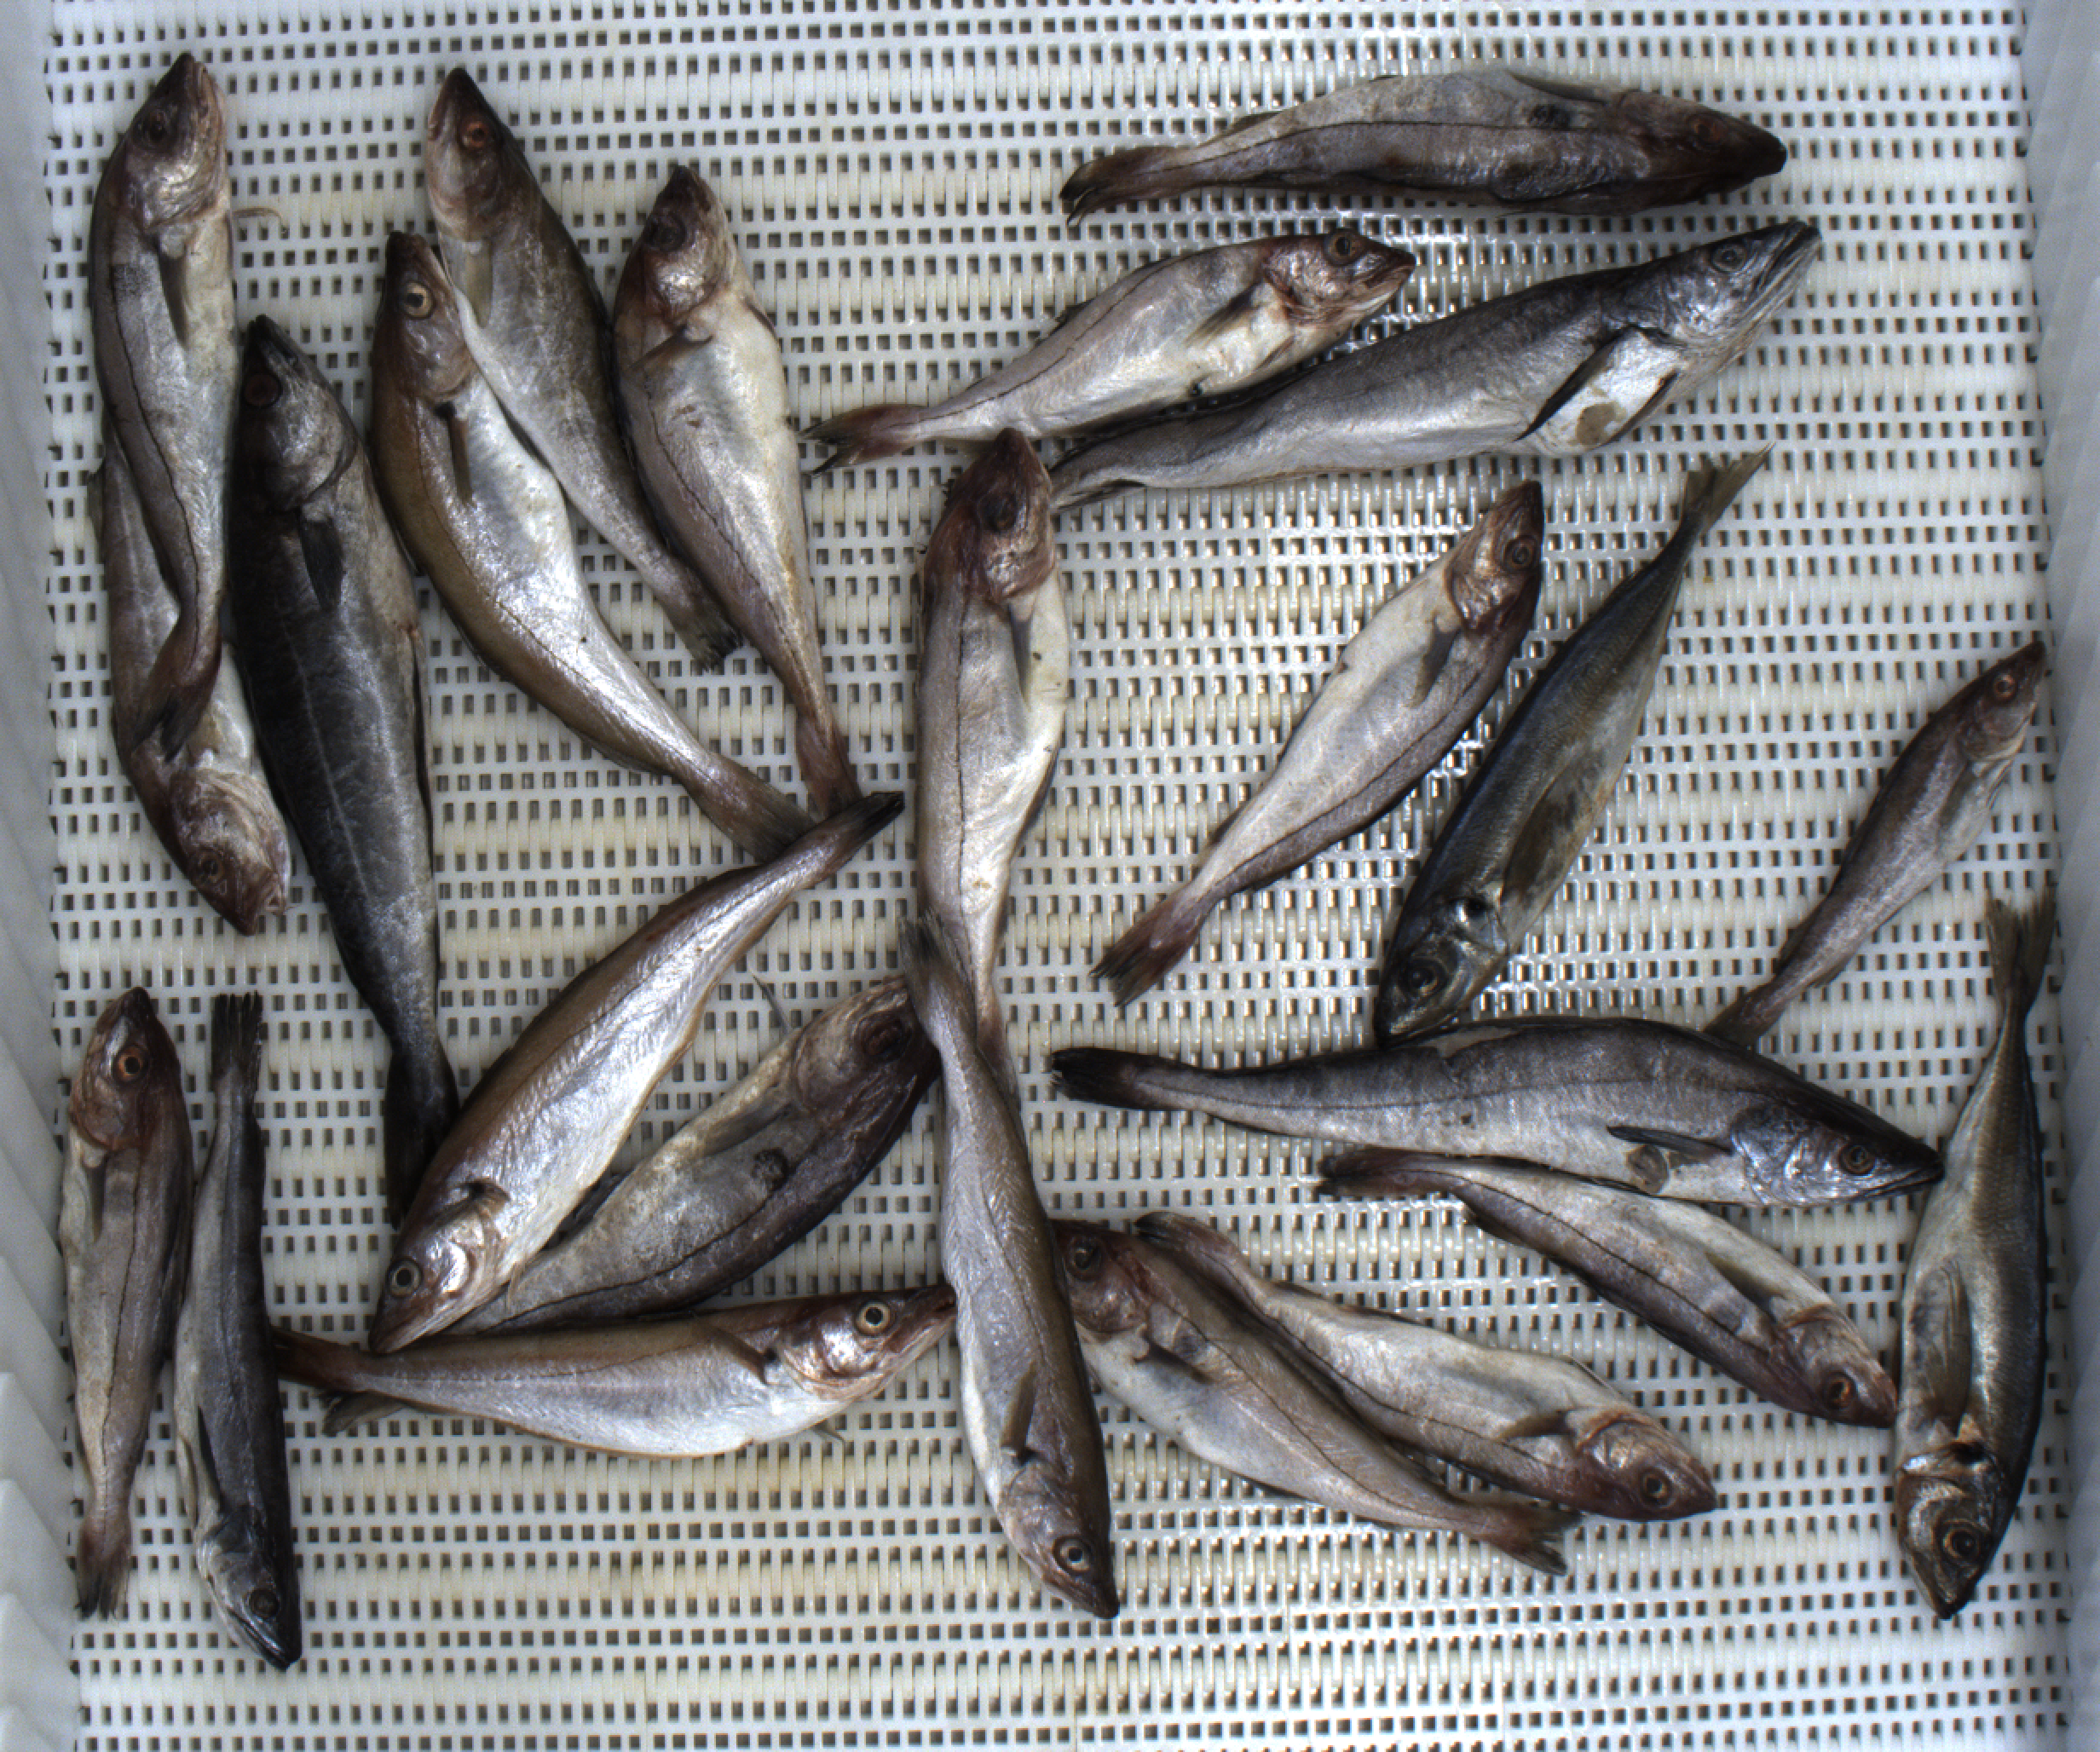
Total fish: 24
Cod: 3
Haddock: 11
Whiting: 4
Hake: 3
Horse mackerel: 2
Saithe: 1
Other: 0